Brea (Thrace)

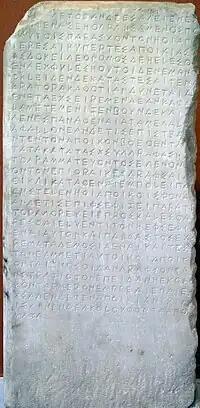
Brea stone in the Epigraphic Museum Athens.

Brea (demonym: Βρεαῖος or Βρεάτης) was an ancient Greek colony in Thrace. Nothing is known about the city itself. Nevertheless, the city is considered important by an inscription in which its 446/5 BC founding is mentioned, which is known as the Brea decree, the Brea inscription, or the Brea stone.